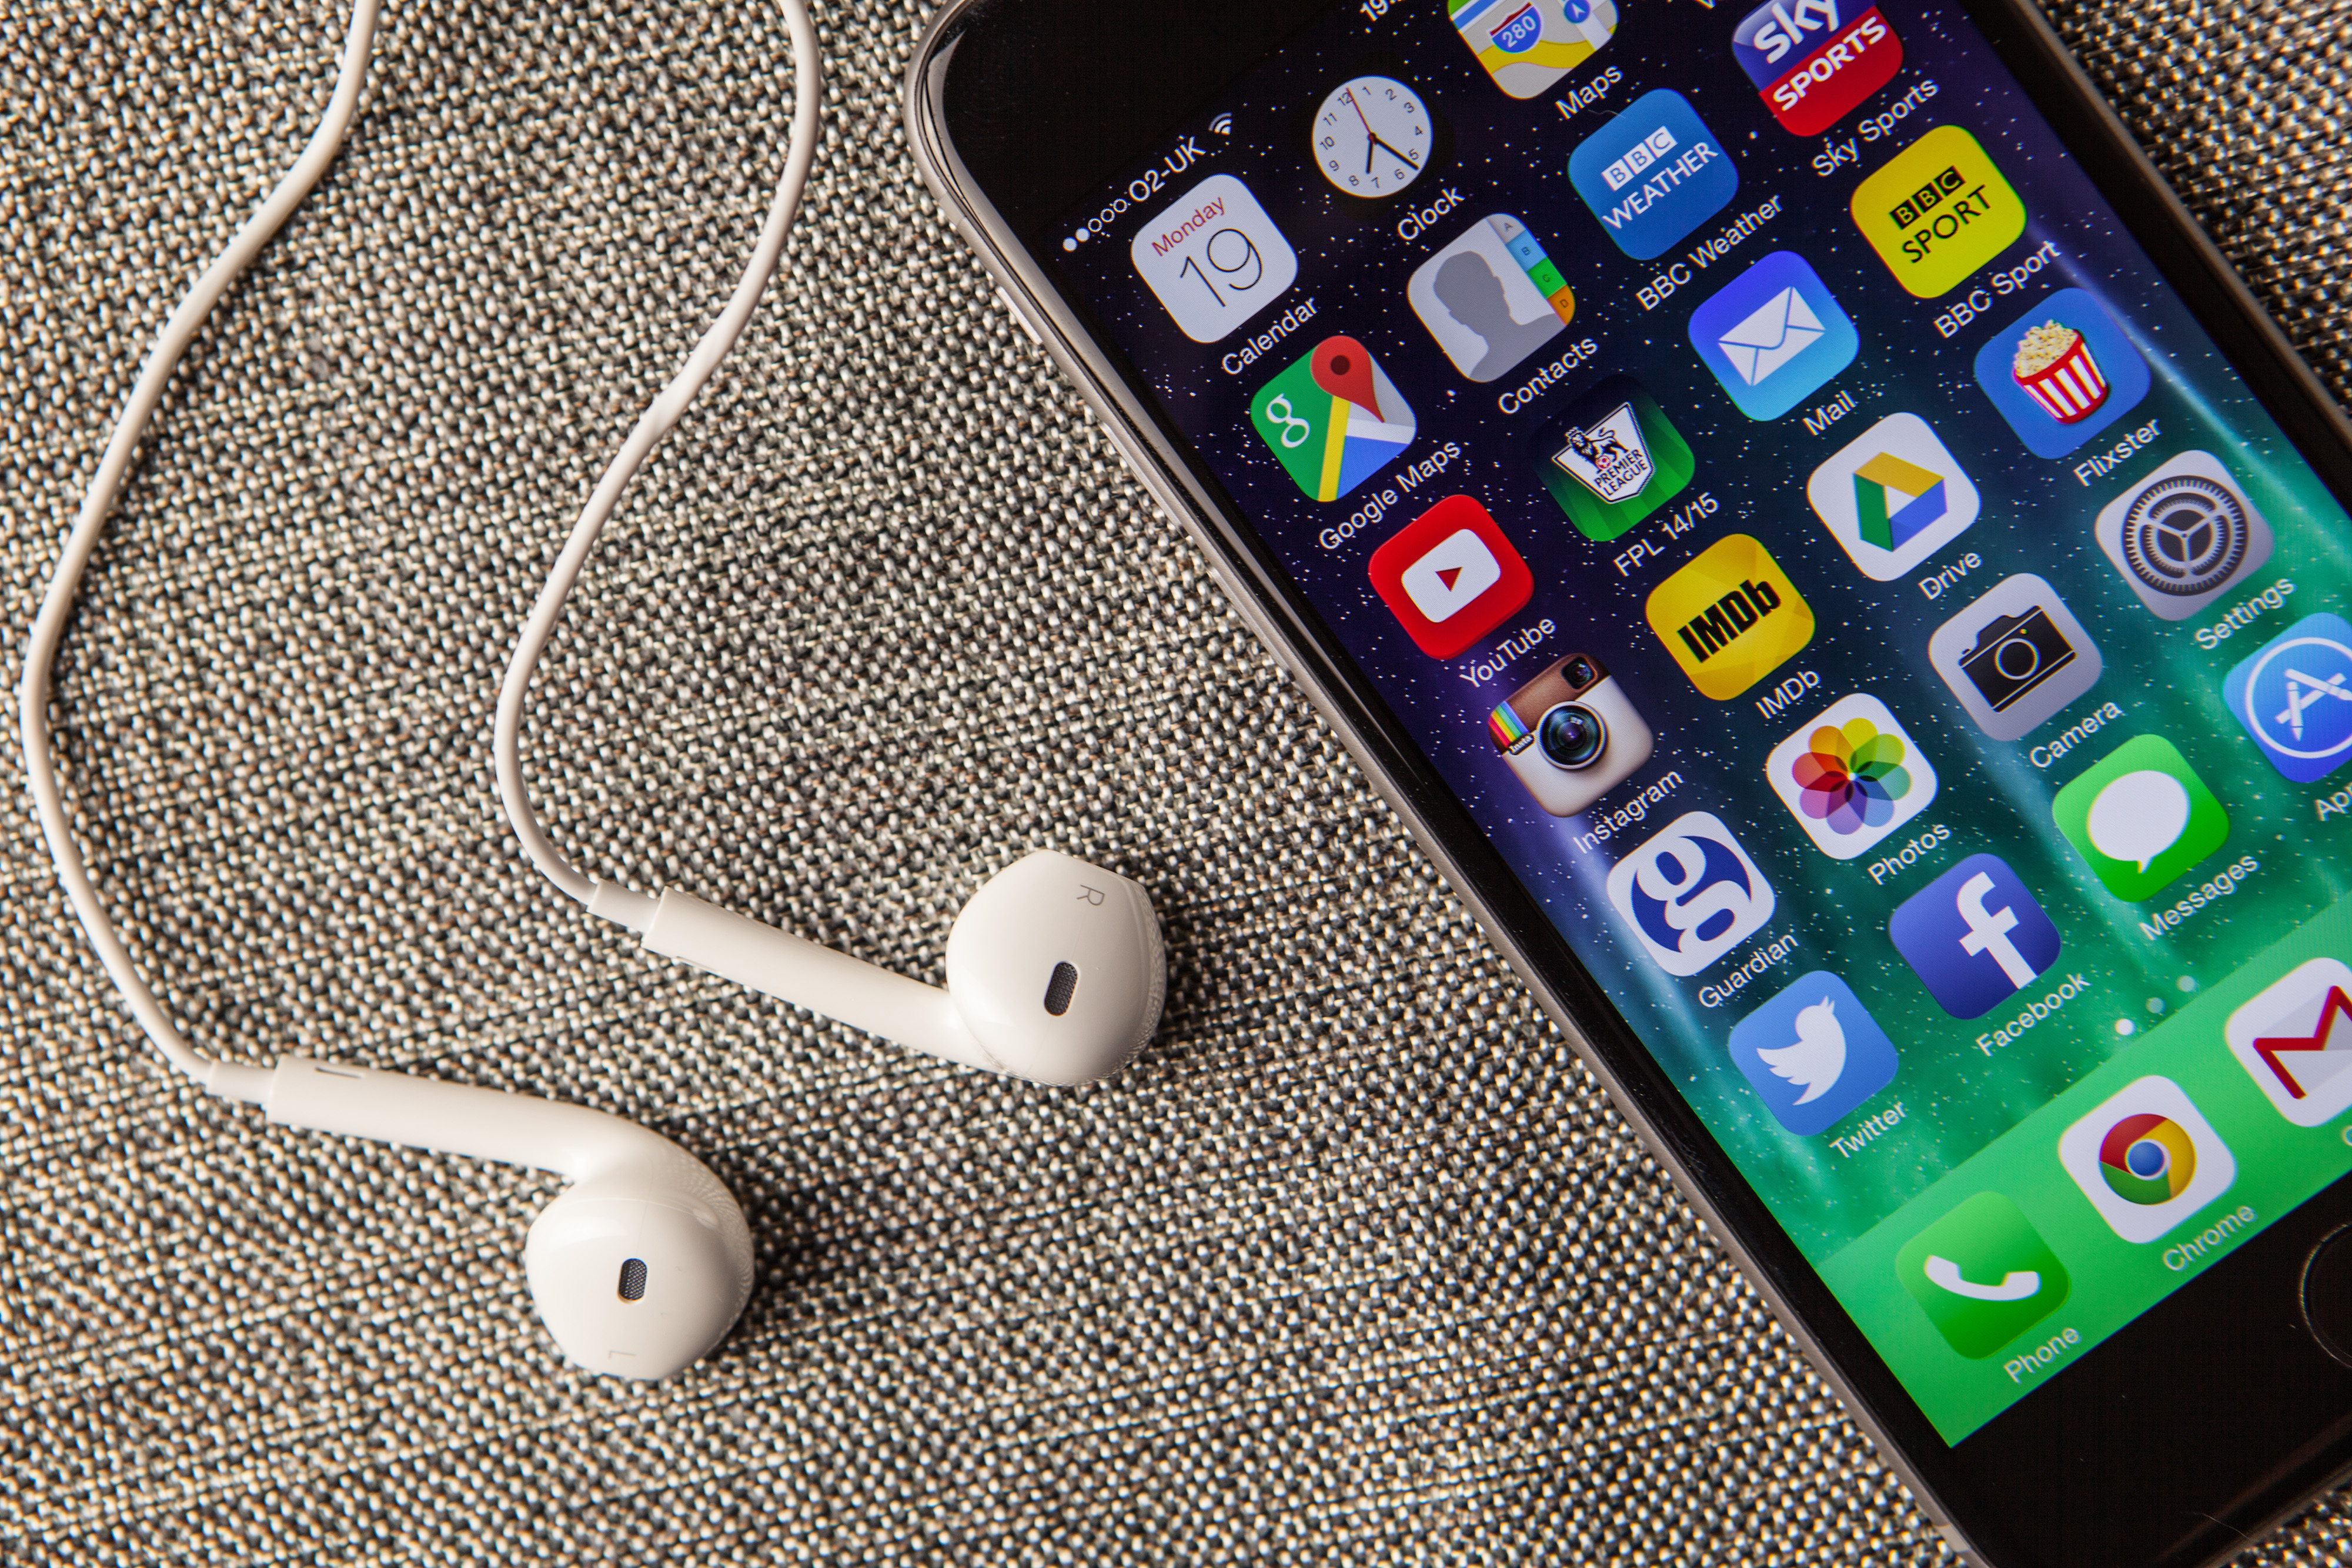
gadget, communication device, smartphone, mobile phone, iphone, portable communications device, electronic device, technology, electronics, mobile phone accessories, telephony, Material property, ipod touch, pattern, headphones, audio equipment, telephone, ipod, Audio accessory, metal, cellular network